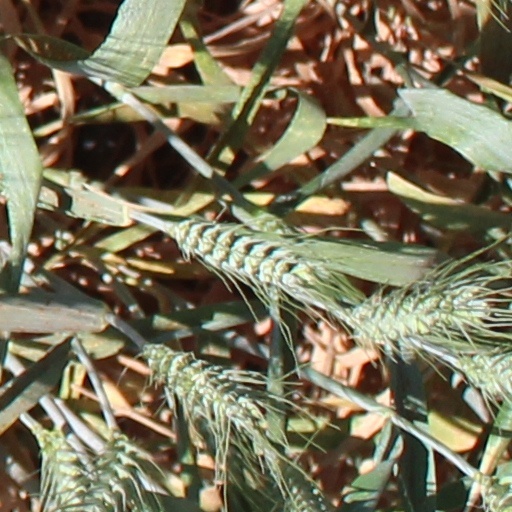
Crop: wheat